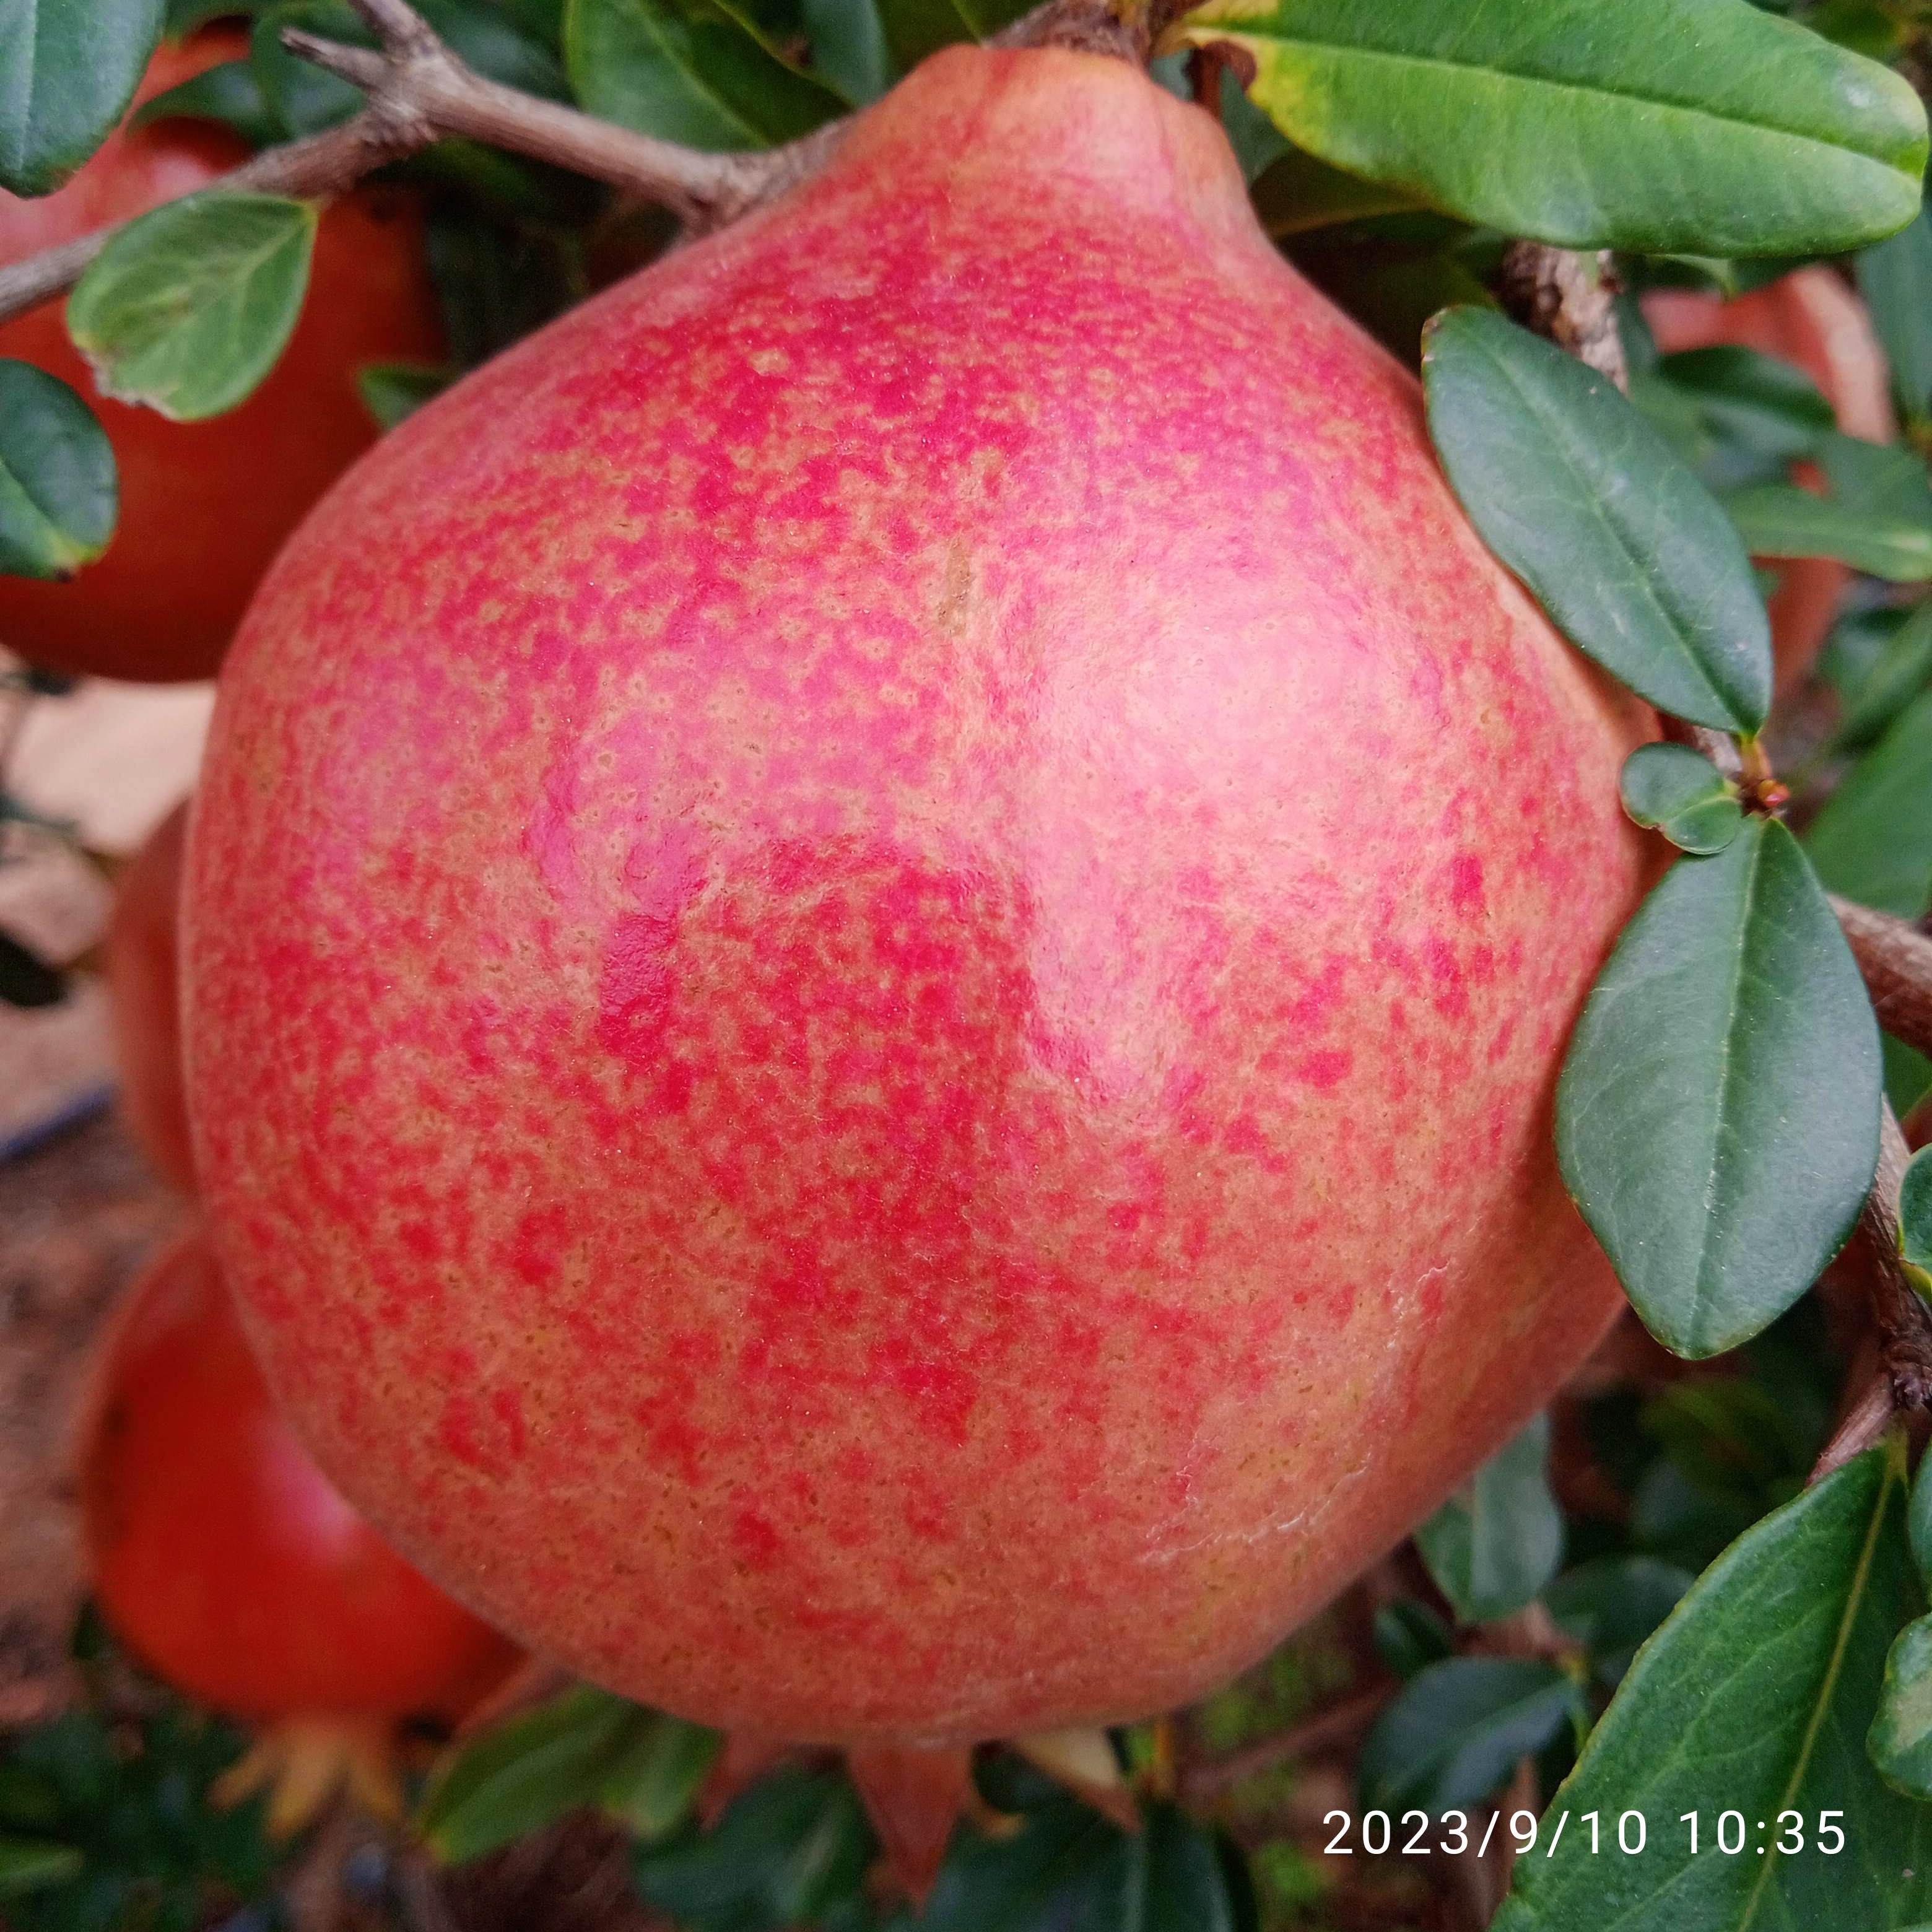
Label: Healthy